Lingguan

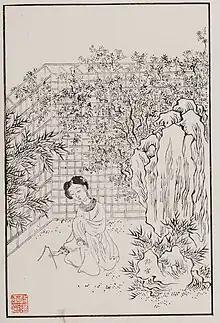
Lingguan, illustrated by Gai Qi.

Lingguan (rendered Charmante in David Hawkes' translation) is the stage name of a fictional Chinese opera actress from the Chinese novel "Dream of the Red Chamber". She is one of the most strong-willed characters in the novel. Critics consider both Lingguan and Qingwen as doubles of Lin Daiyu.